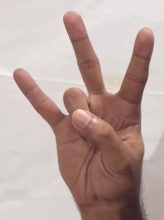
ASL sign: 7